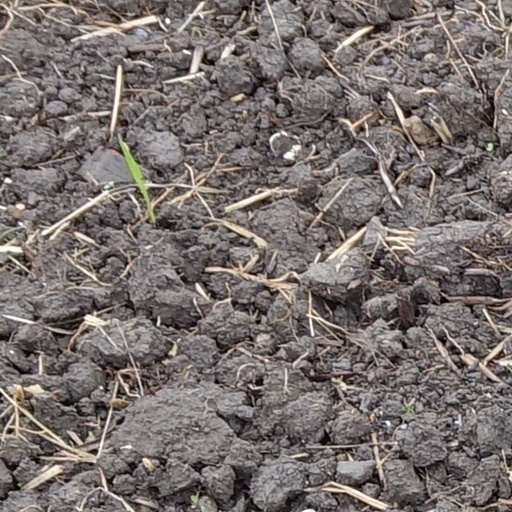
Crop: wheat